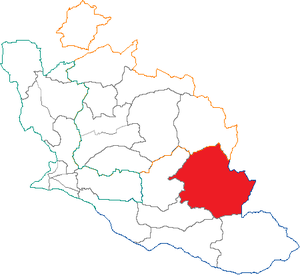
situation du canton d'Apt dans le département de Vaucluse (France)
Le canton d'Apt est un canton français situé dans le département de Vaucluse, en région Provence-Alpes-Côte d'Azur.